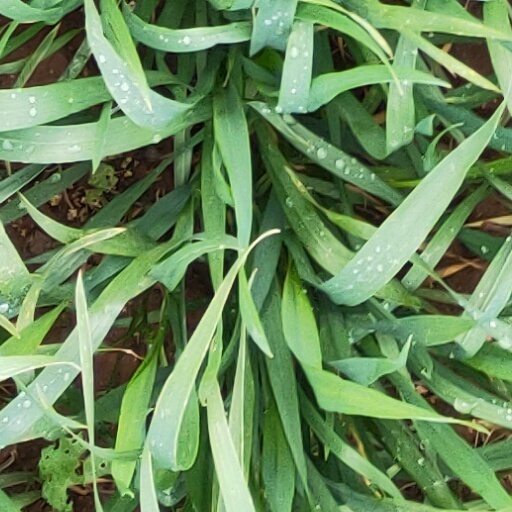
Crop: wheat